William Renwick Smedberg Jr.

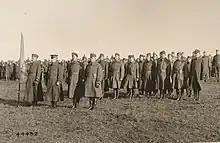
Major General William Lassiter, commanding the 32nd Division, along with senior division commanders and staff at the presentation of medals to men of the division at Dierdorf, Germany, December 1918. Brigadier General Smedberg, commanding the 63rd Brigade, is fourth on the left in the front row.

In August 1917, Smedberg was promoted to colonel and assigned to command the 305th Infantry Regiment, a unit of the 77th Division. He led this unit through its organization and training at Camp Upton, New York and subsequent combat in France. Smedberg participated in the Oise–Aisne and Meuse–Argonne offensives, and remained in command until October 23, 1918, when he was promoted to temporary brigadier general and assigned to command the 77th Division's 153rd Infantry Brigade.